German occupation of Norway

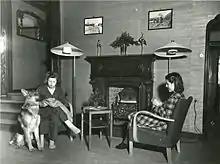
Refugees were often confined to camps where only their basic needs were met.

Of the Norwegians who supported the "Nasjonal Samling" party, relatively few were active collaborators. Most notorious among these was Henry Rinnan, the leader of the "Sonderabteilung Lola" (locally known as "Rinnanbanden" or "the Rinnan gang"), a group of informants who infiltrated the Norwegian resistance, hence managing to capture and murder many of its members.